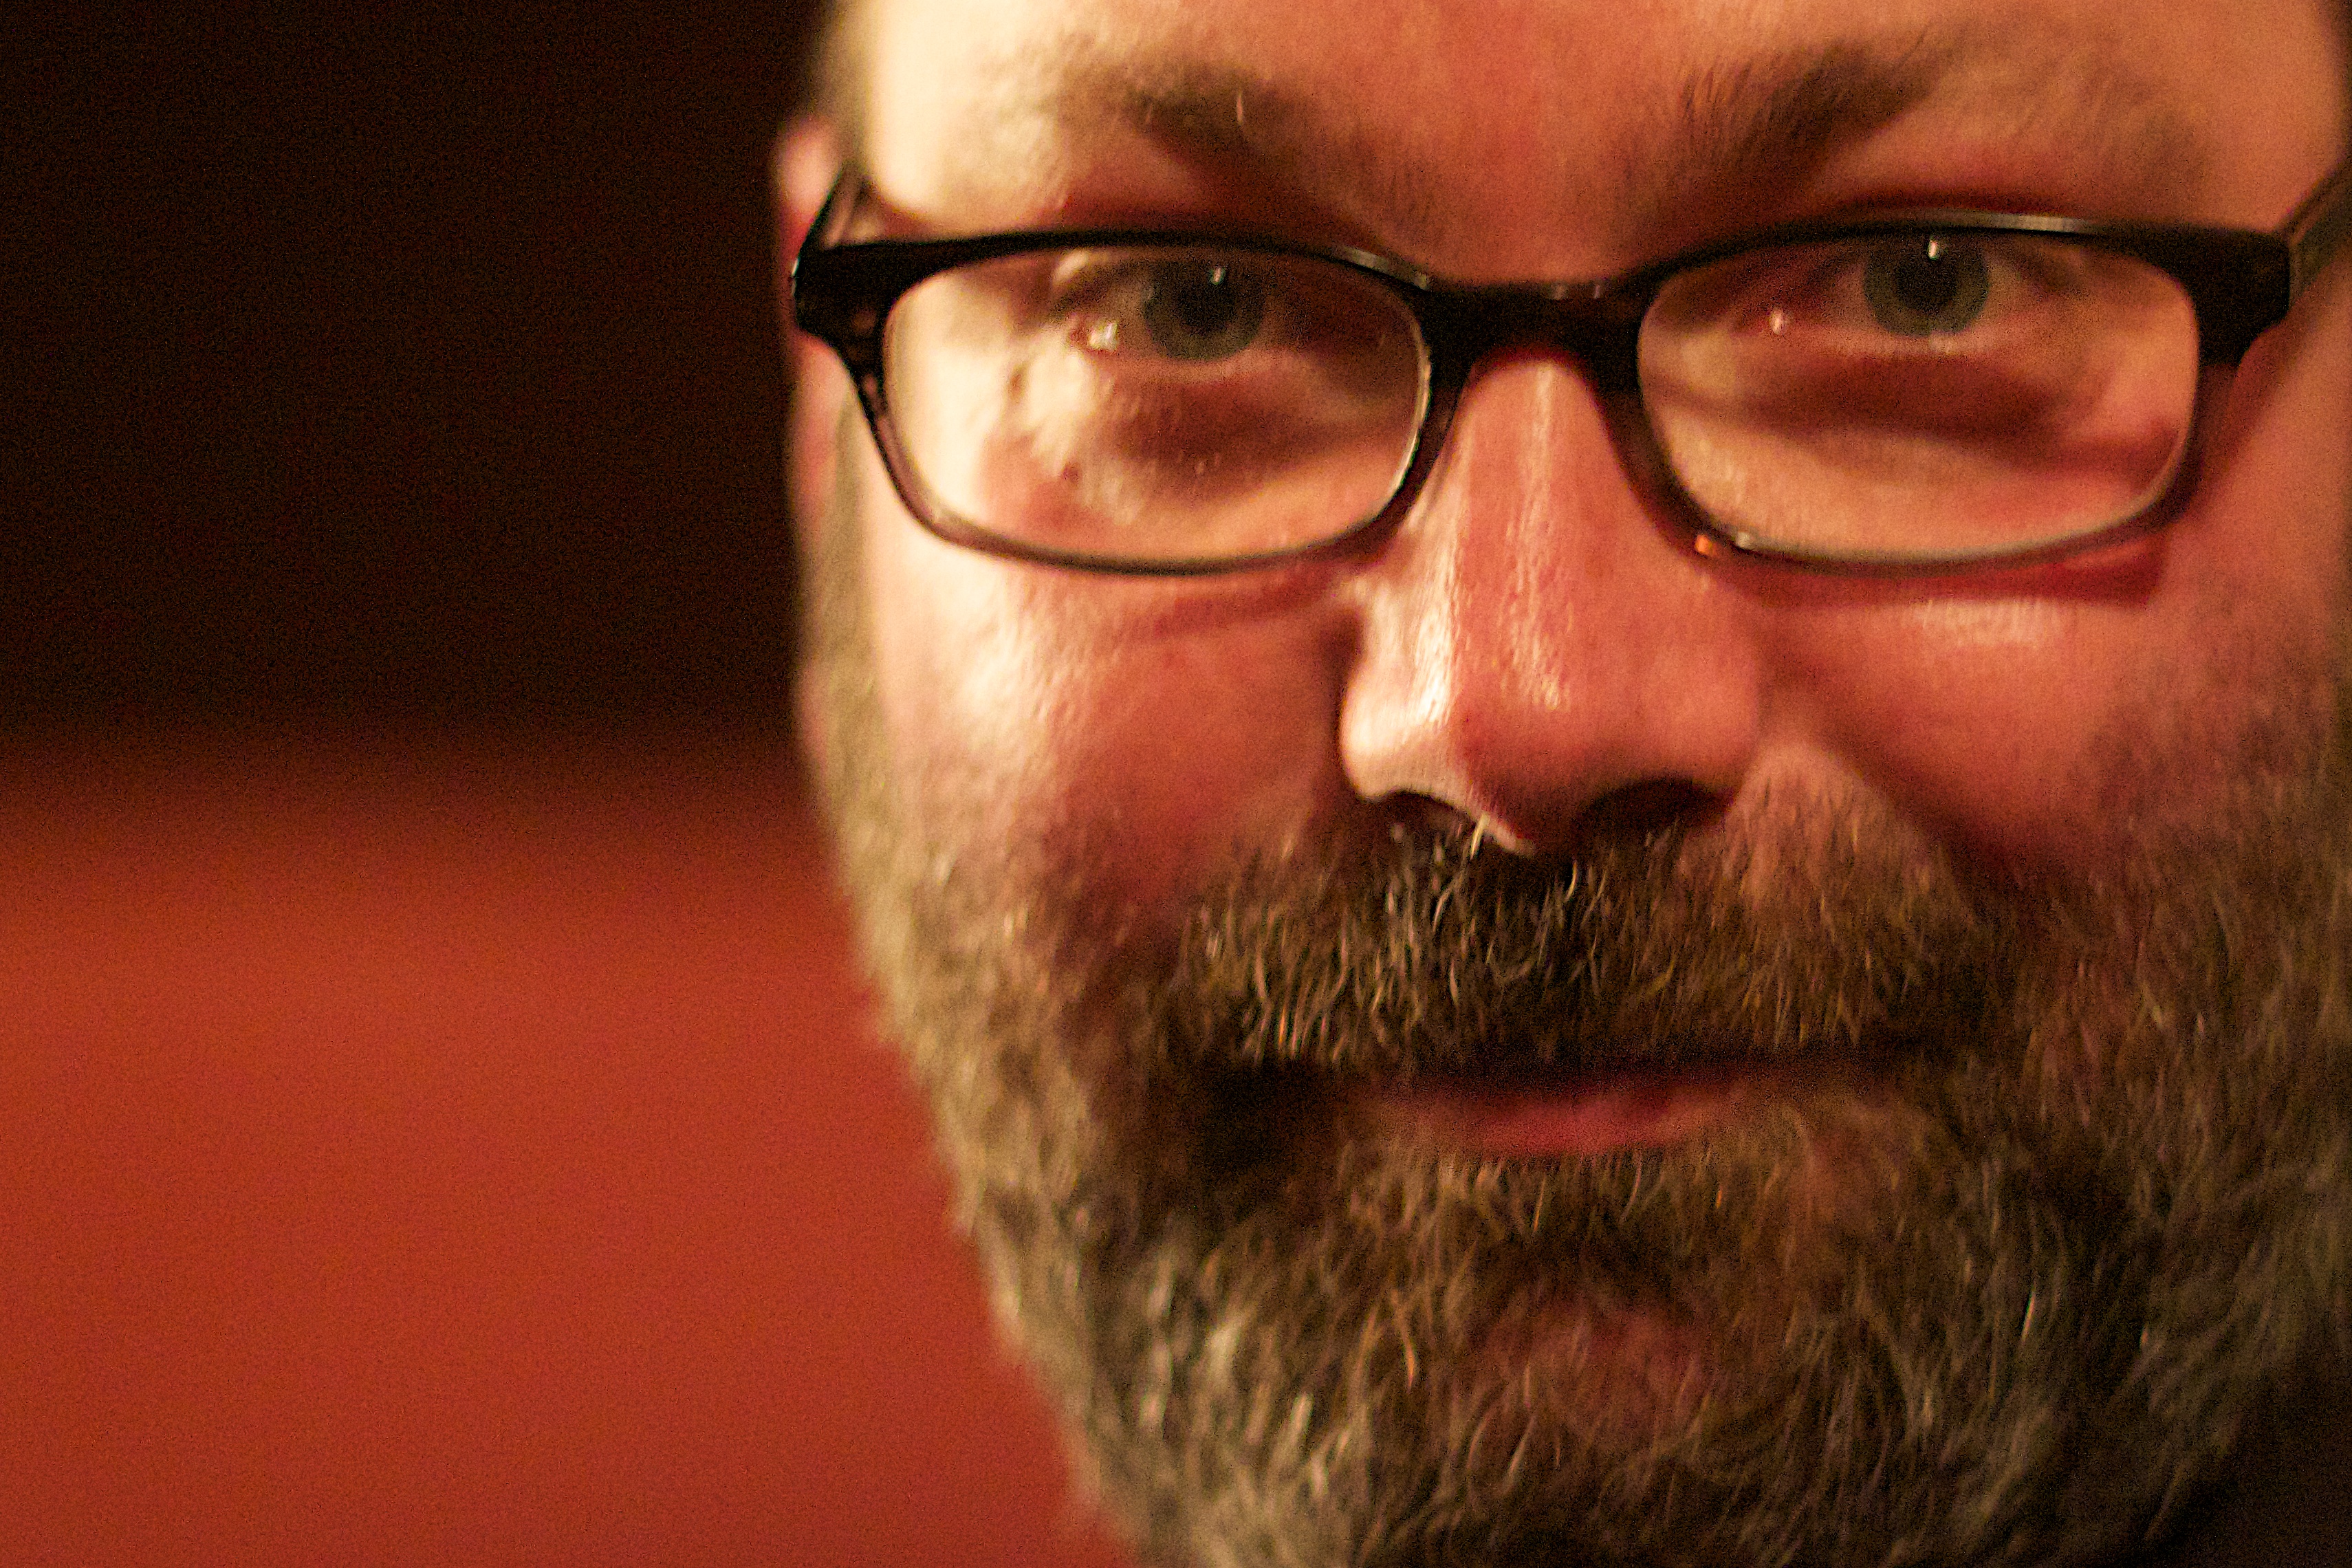
hair, hairstyle, beard, nose, glasses, moustache, facial hair